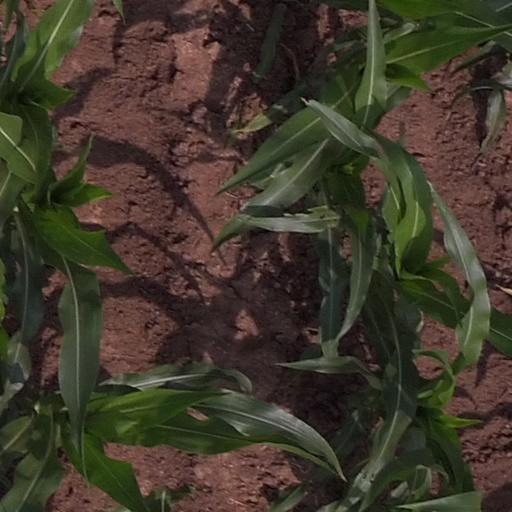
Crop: maize; corn